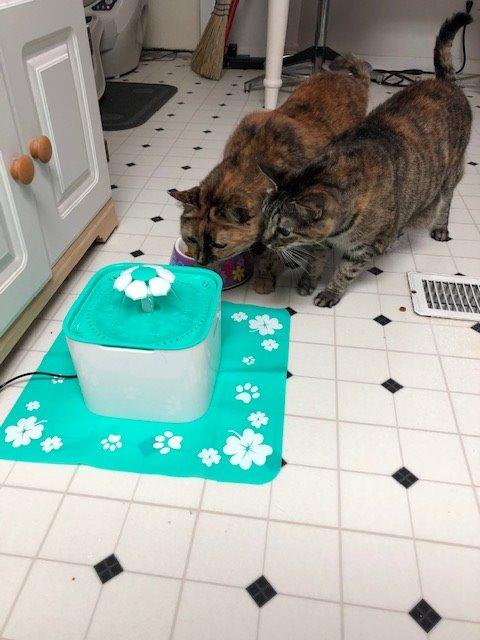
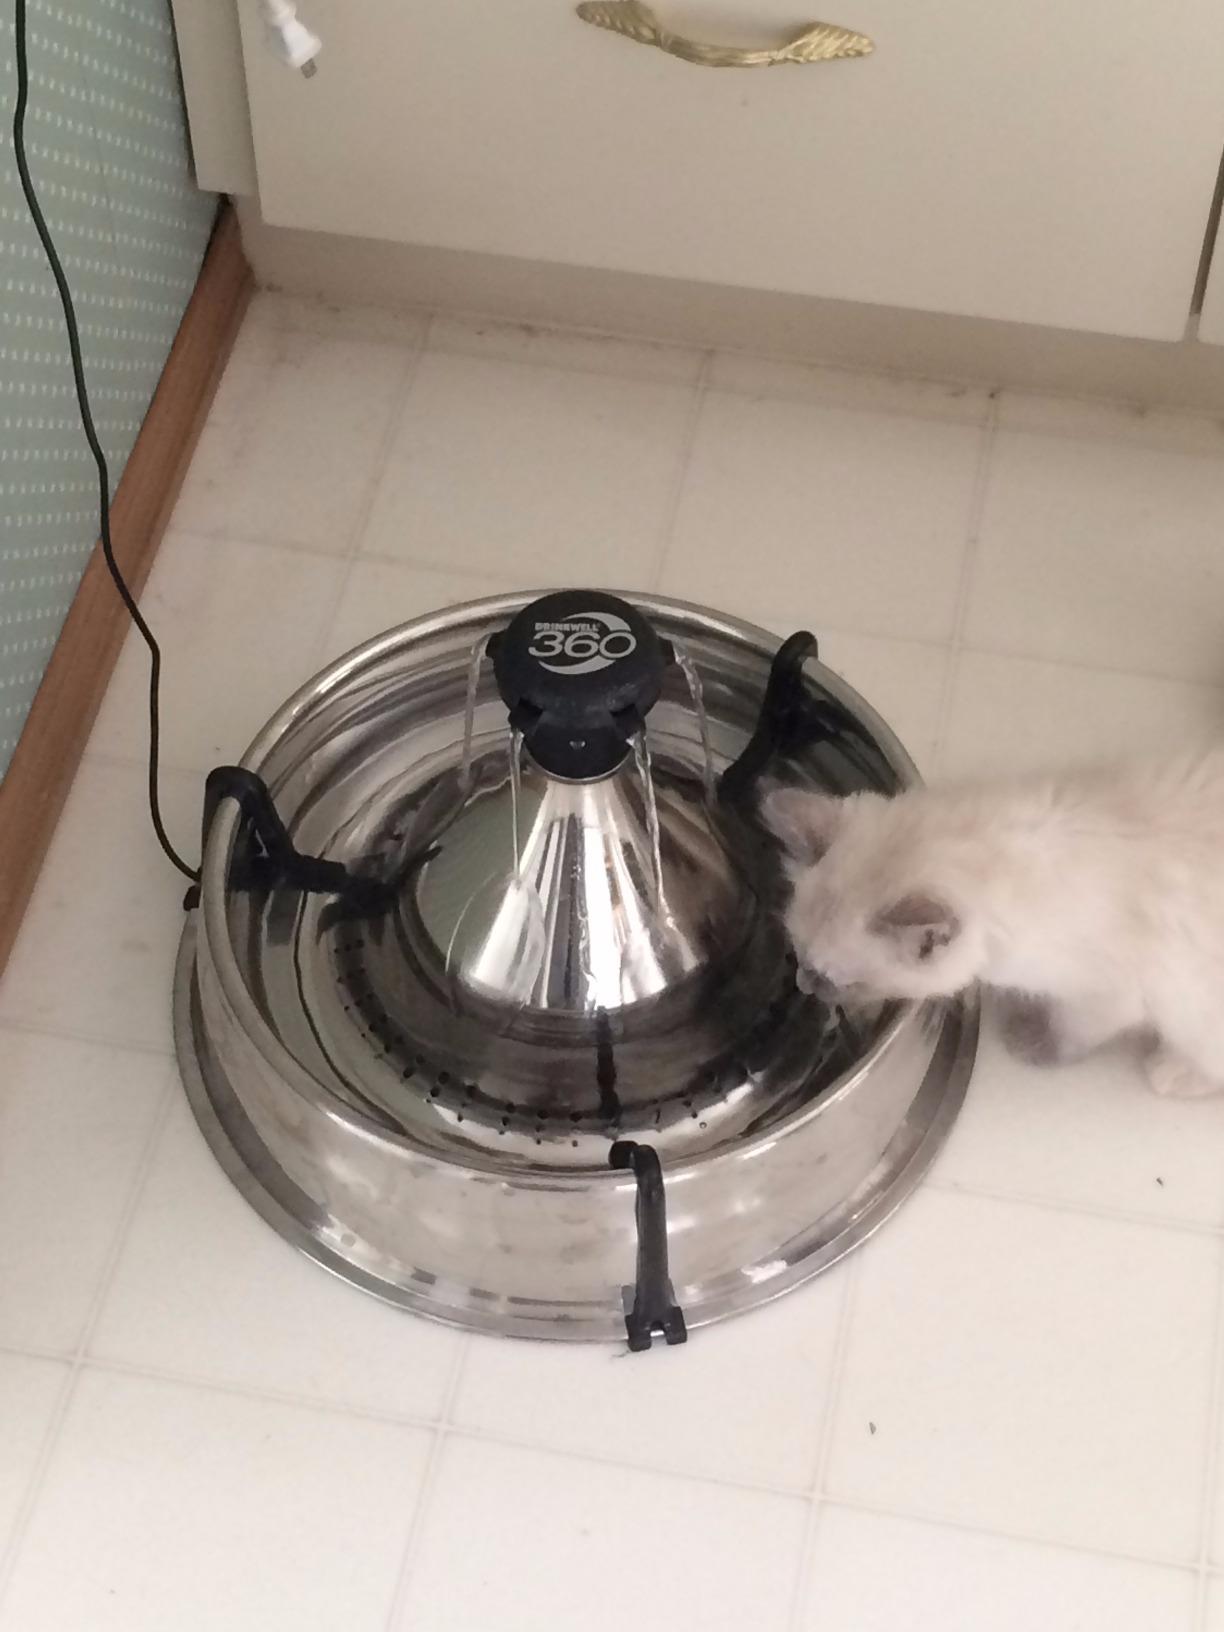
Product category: items_bowl
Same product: no